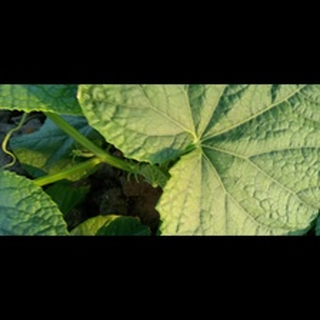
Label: healthy_cucumber